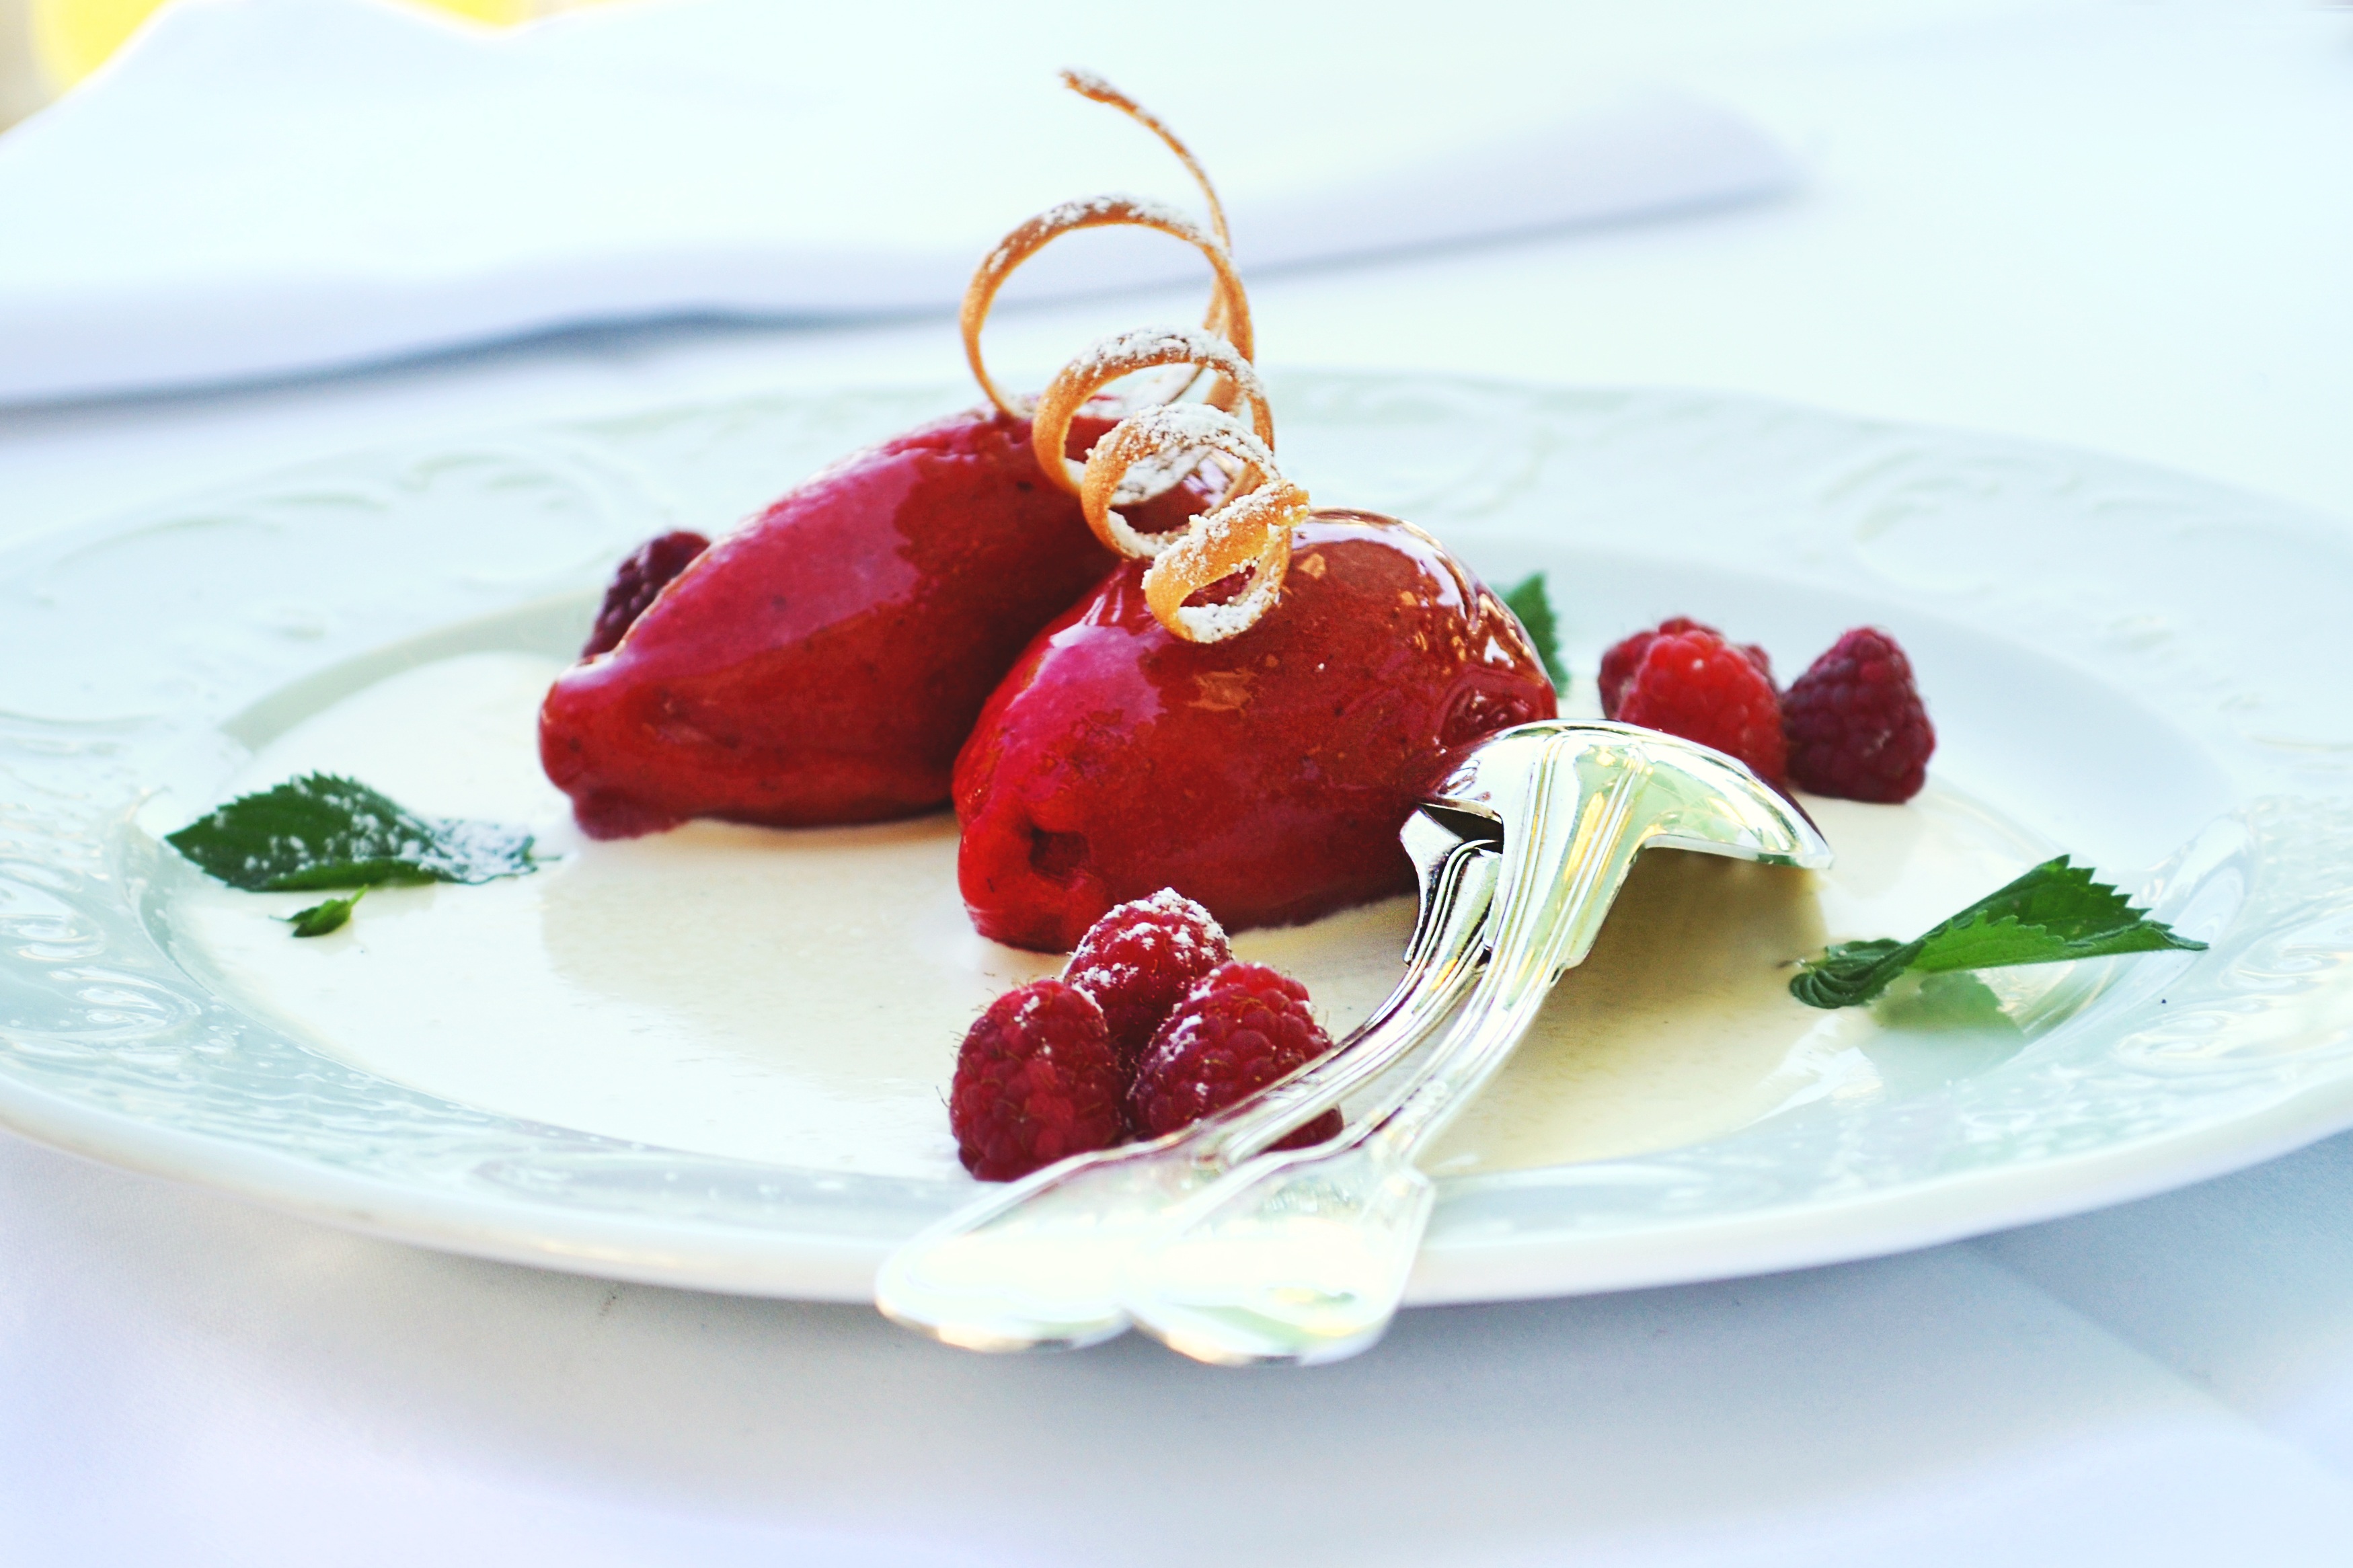
fruit, berry, sweet, ice, dish, food, red, recipe, colorful, healthy, dessert, delicious, berries, raspberries, fruits, vitamins, frisch, benefit from, flavor, sorbet, panna cotta, fresh consumption, raspberry sorbet, frozen dessert